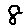
Label: 8